Northern Black Polished Ware

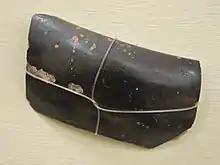
Fragment of Northern Black Polished Ware, 500-100 BCE, Sonkh, Uttar Pradesh. Government Museum, Mathura

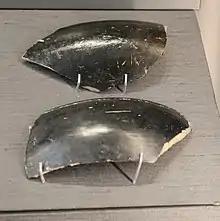
Fragments of Northern Black Polished Ware from Kausambi and Rajghat (Uttar Pradesh), about 500-400 BC. British Museum.

The diagnostic artifact and namesake of this culture is the Northern Black Polished Ware, a luxury style of burnished pottery used by elites. This period is associated with the emergence of Indian subcontinent's first large cities since the decline of the Indus Valley civilization; this re-urbanization was accompanied by massive embankments and fortifications, significant population growth, increased social stratification, wide-ranging trade networks, specialized craft industries (e.g., carving of ivory, conch shells, and semi-precious stones), a system of weights, punch-marked coins, and writing (in the form of Brahmi and Kharosthi scripts, including inscribed stamp seals).